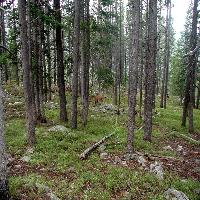
Weather: cloudy or overcast